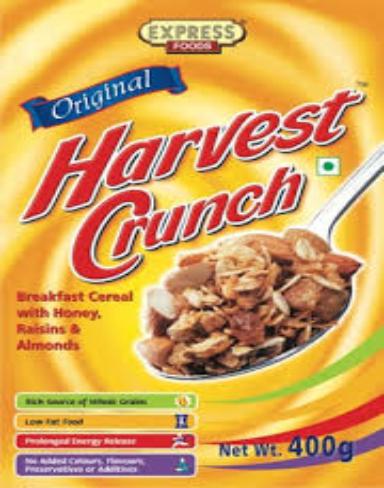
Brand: Harvest Crunch
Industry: Food